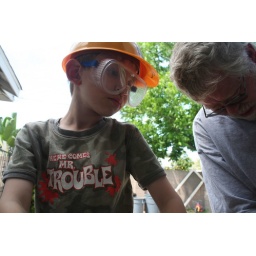
putting in new screen door